Inauguration of Beatrix

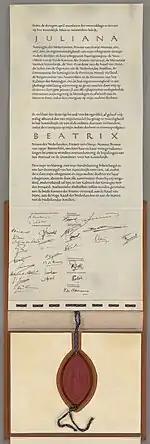
The instrument of abdication

Following a reign of 31 years which began with the abdication of her mother Queen Wilhelmina in 1948, Queen Juliana, in a television and radio address to the nation on 31 January 1980, announced her intent to abdicate the throne in favour of her eldest daughter, Beatrix, in accordance with the precedence set by her mother.